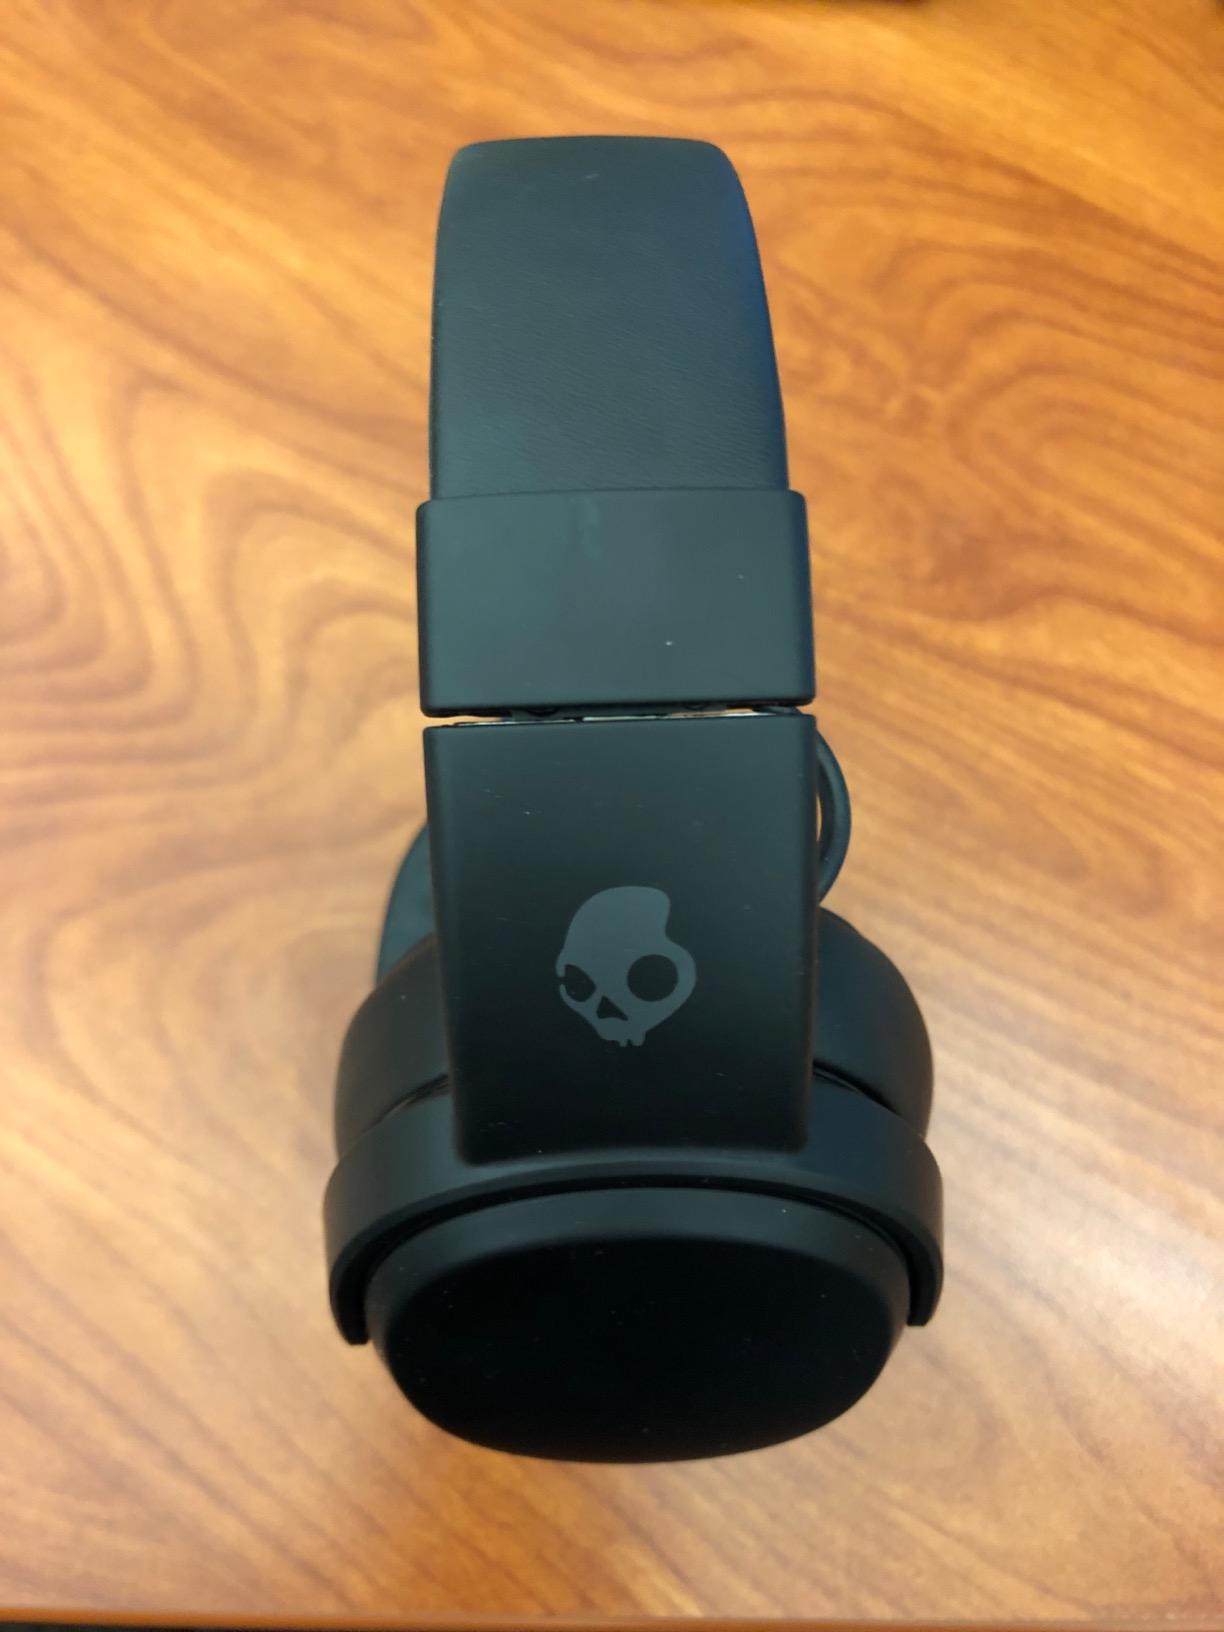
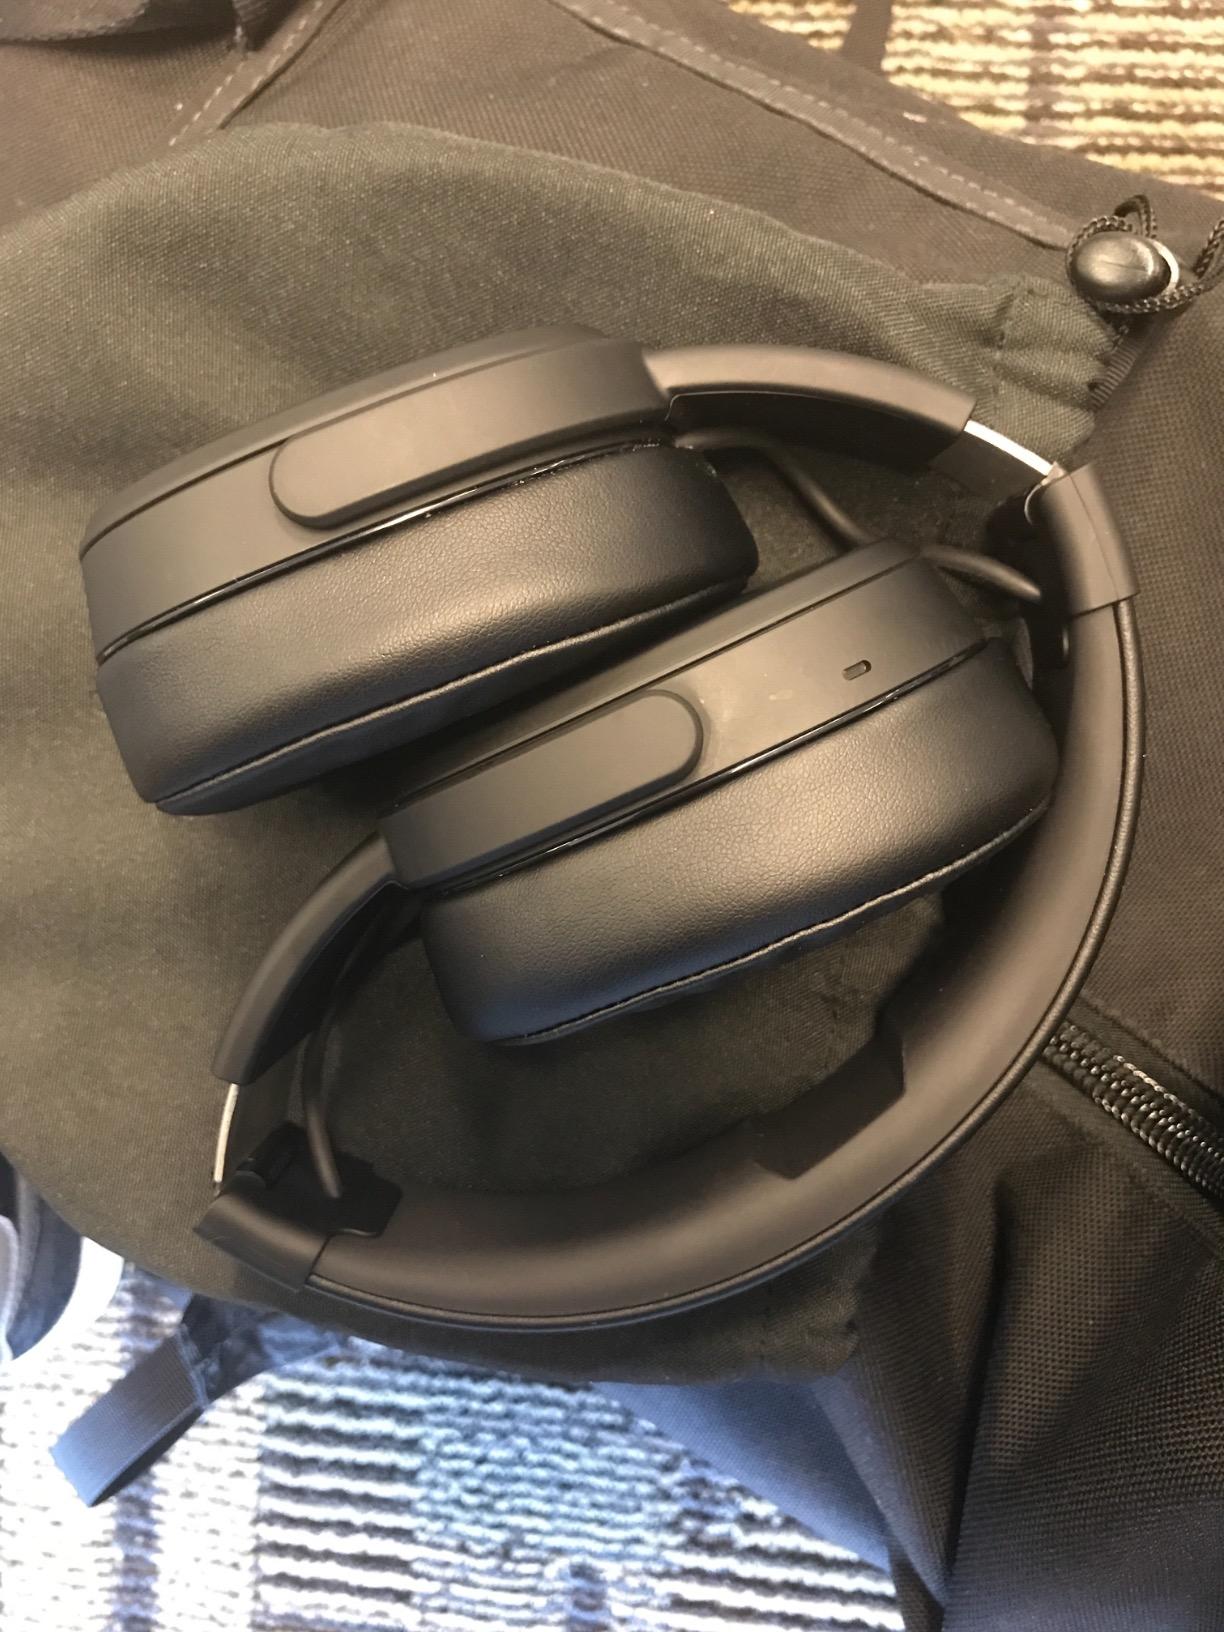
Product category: headphones
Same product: yes